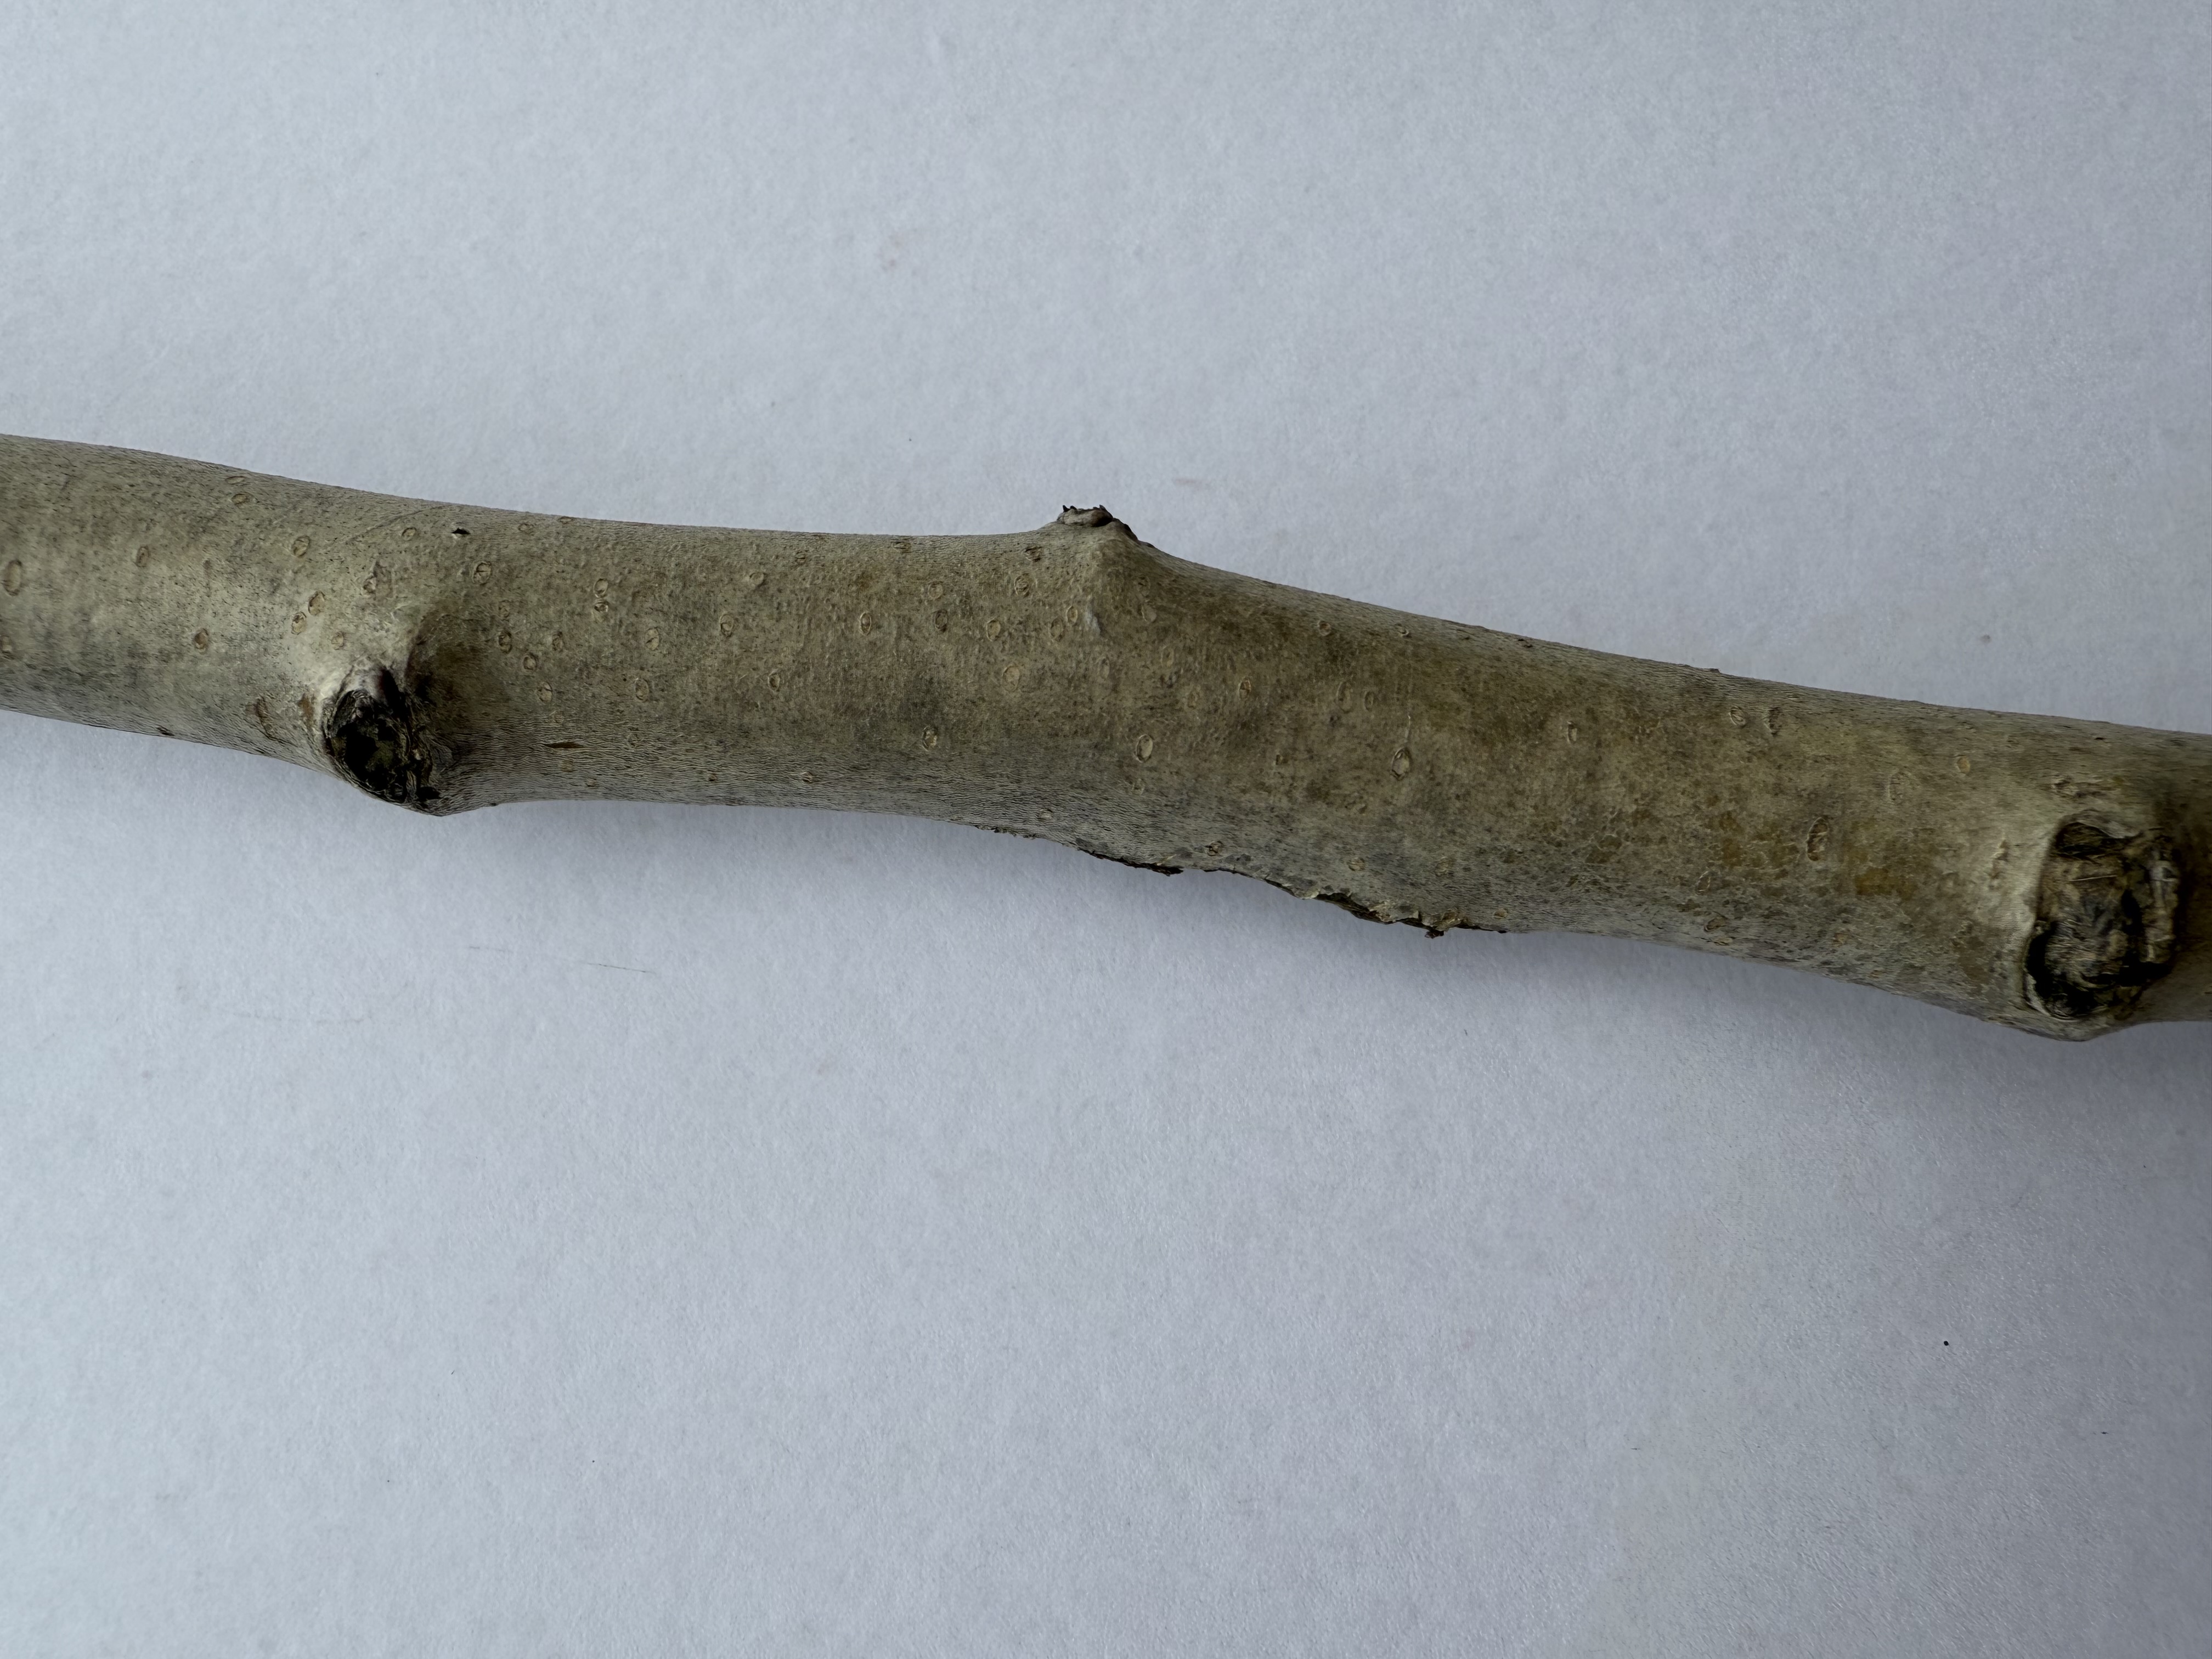
Variety: Medlar